Mayaguez incident

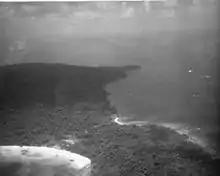
USAF reconnaissance photo of Koh Tang, showing East Beach and two downed CH-53s (left) and West Beach (right)

Just before 05:00 EDT on 14 May a message arrived in the Department of State from the US embassy in Tehran. The subject line was "Chinese Embassy Tehran Believes Mayaguez to be Freed Soon." The Pakistani first secretary had told an American diplomat that a senior Chinese embassy official in Tehran said China was "embarrassed" by the Cambodian seizure of the Mayaguez and expected it to be released soon. The message was passed on to Kissinger who claimed it was of dubious reliability and it was not circulated among the NSC.